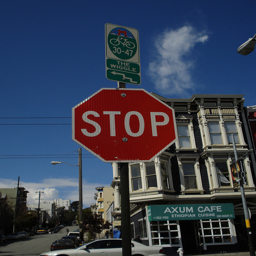
A close shot of a stop sign in a suburban area.
Traffic signage displayed at intersection in urban setting.
A San Francisco street corner with stop sign, bike path directions and ethnic cafe
A roadsign about bikes on top of a stop sign at an intersection.
A stop sign with a bike sign at the top